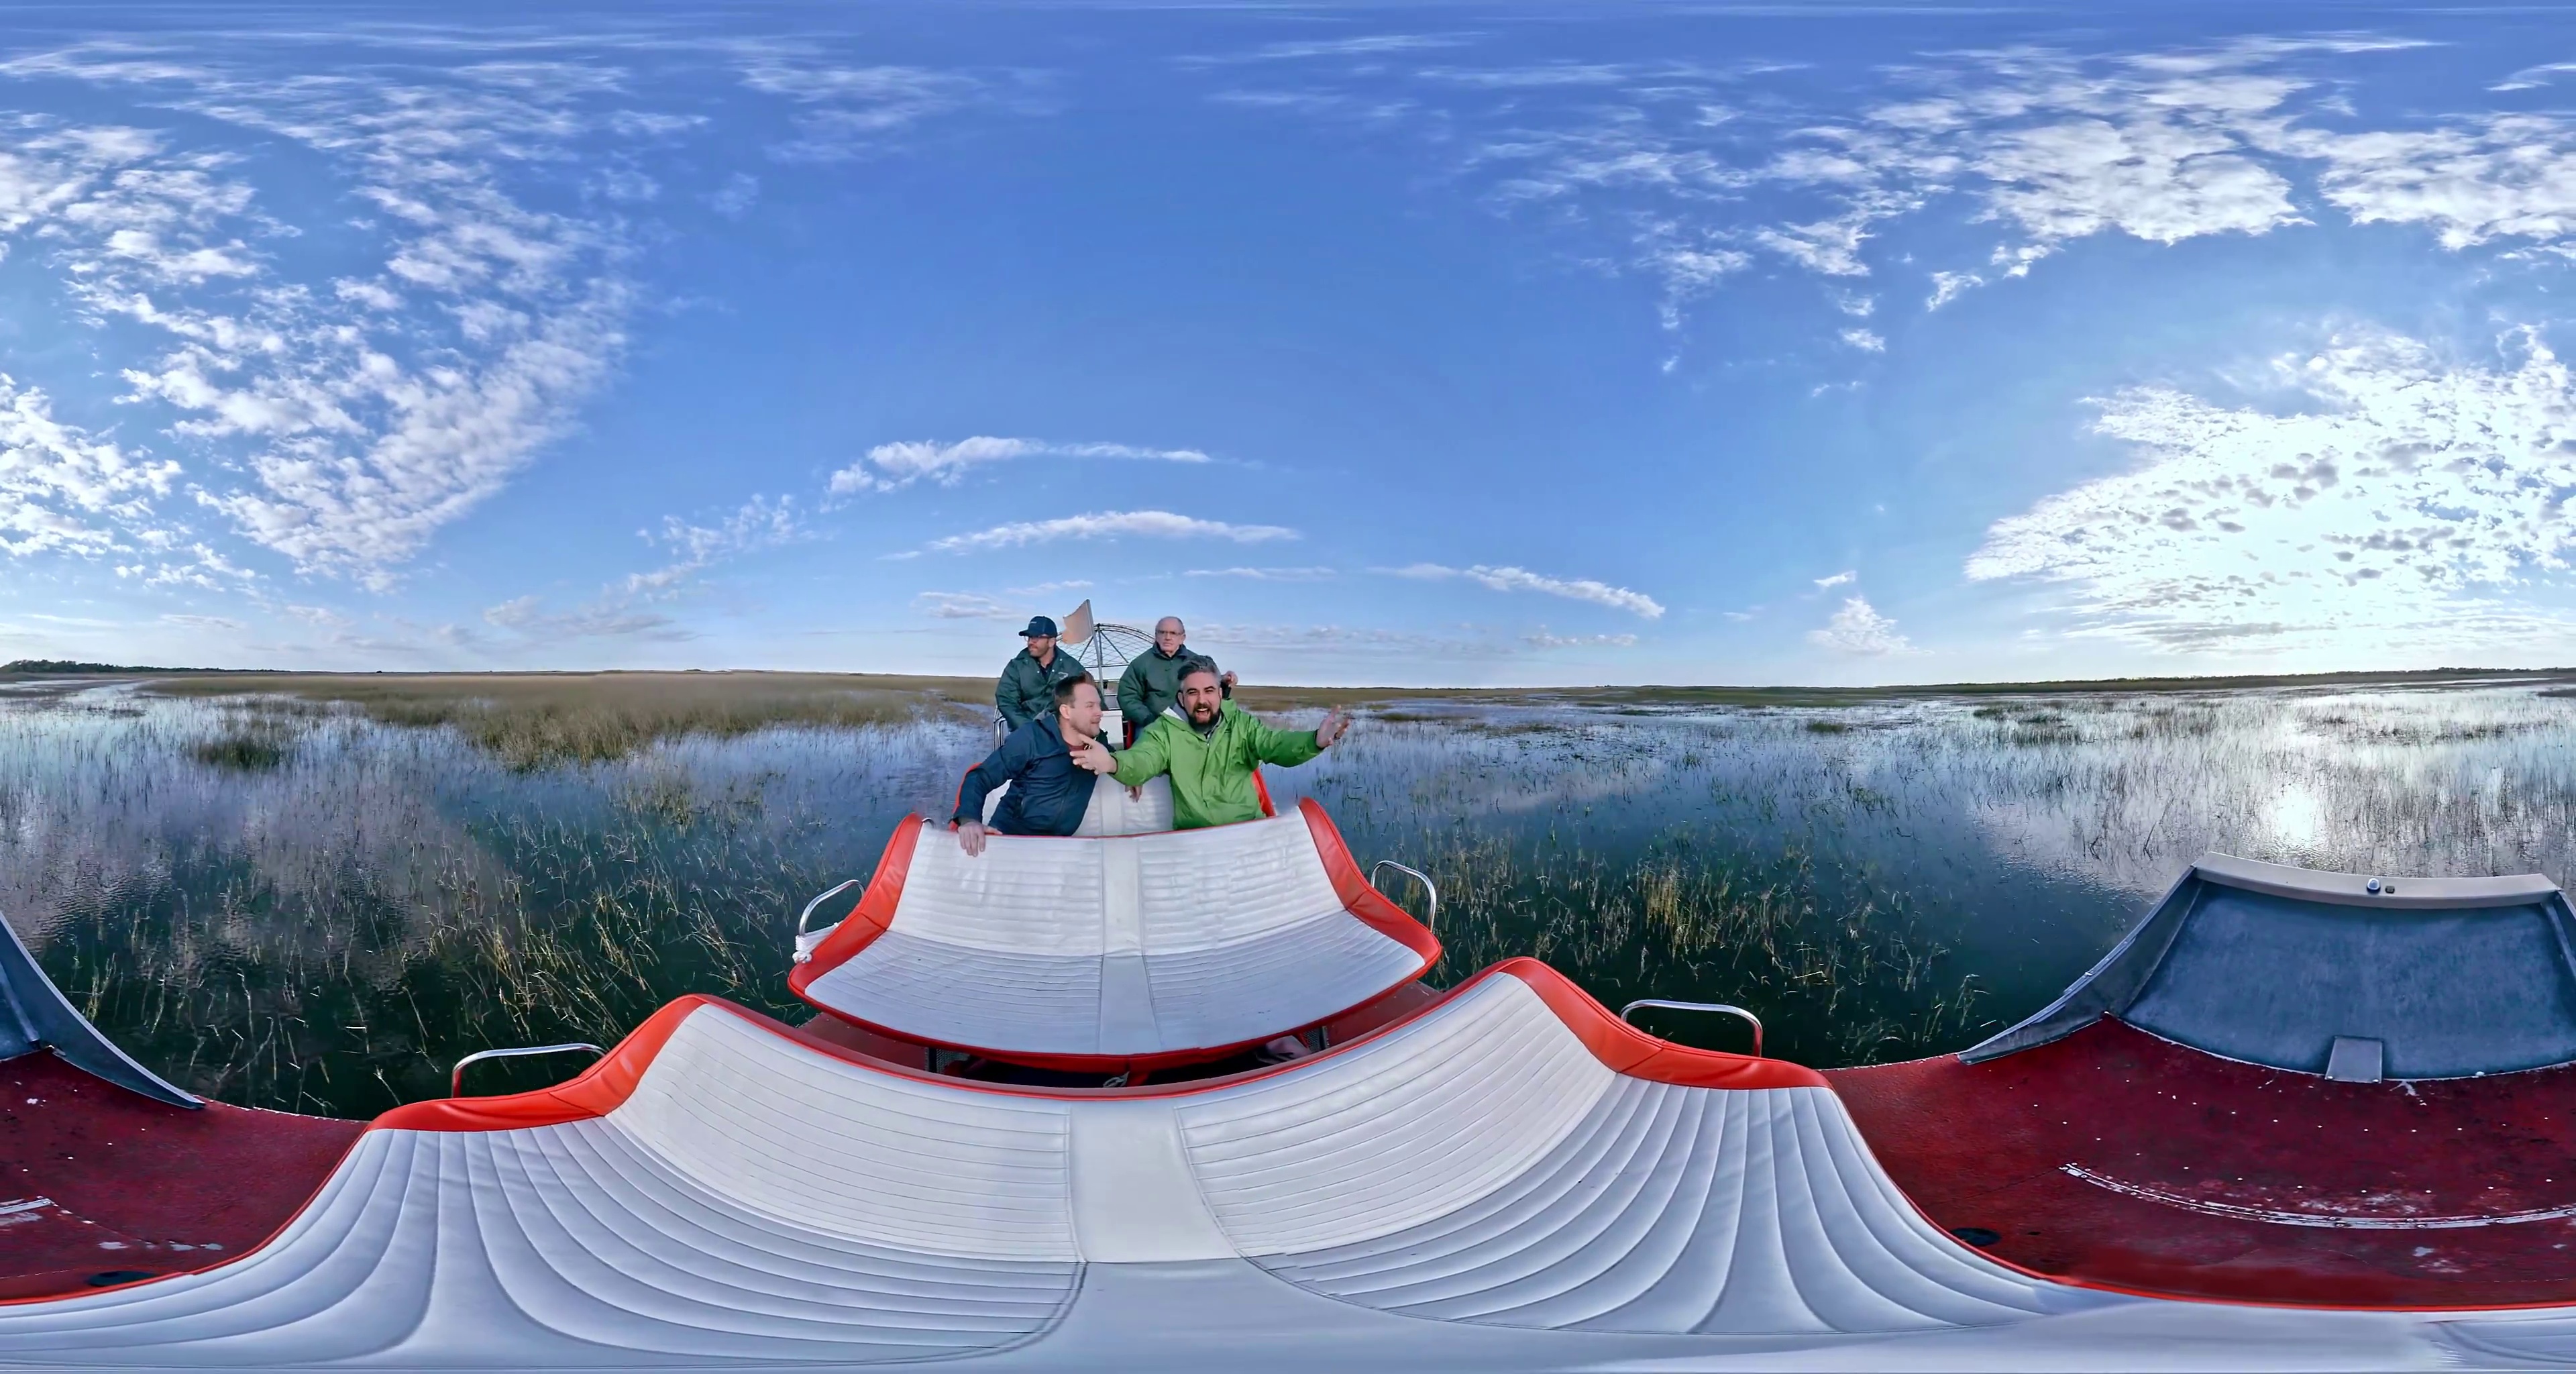
Referred object: The person on the left in the initial view, wearing green clothes

Referred object: the white curved bench with red trim

Referred object: Turn around; the man in a green jacket is next to the seated man.